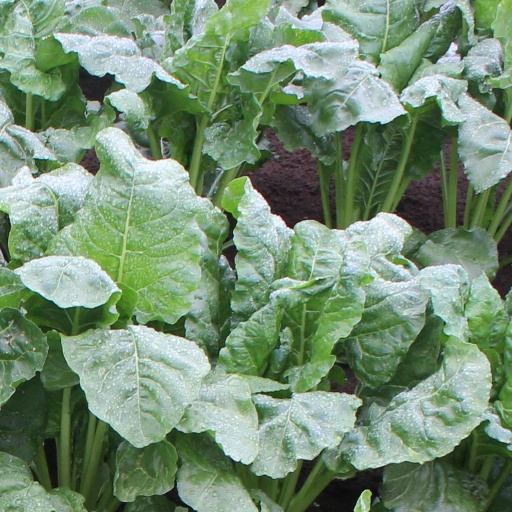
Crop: sugar beet